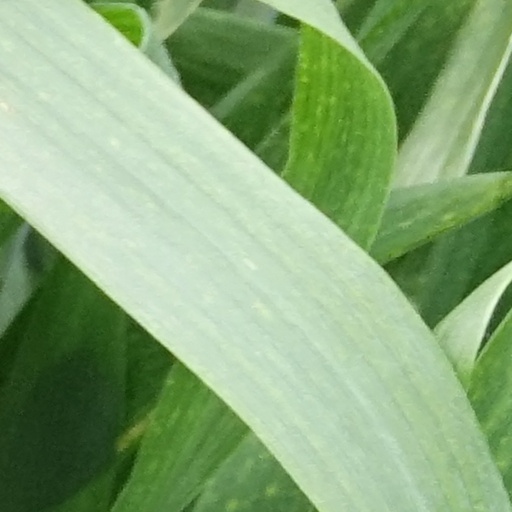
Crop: wheat